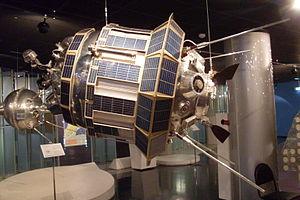
Maquette (1:1) de la sonde Luna 3 au Memorial Museum of Astronautics (Moscou).
Cet article présente la liste des sondes spatiales envoyées vers les objets du système solaire, y compris celles qui ont échoué. Les simples survols lors de manœuvres d'assistance gravitationnelle et les projets confirmés de futures missions sont également recensés, mais pas les projets de missions spatiales annulés ou non confirmés.
Le programme Luna regroupe toutes les missions spatiales automatiques lancées par l’Union soviétique vers la Lune entre 1959 et 1976. Vingt-quatre sondes spatiales font officiellement partie de ce programme mais il y en eut en réalité 45 en tout. Quinze de ces missions ont atteint leurs objectifs. Dès le début, les considérations politiques visant à démontrer la supériorité du savoir-faire soviétique sur celui des États-Unis ont eu le pas sur les motivations scientifiques. Lorsque les enjeux de la course à l'espace disparaissent, le programme Luna prend fin tandis que les États-Unis orientent leur programme d'Exploration principalement vers Mars et les planètes externes du système solaire.
Luna 3 fut le premier engin spatial à transmettre des photographies de la face cachée de la Lune.